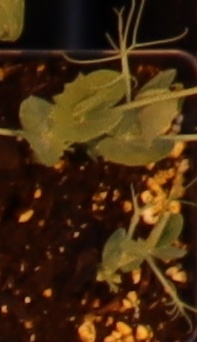
Label: Field Pea